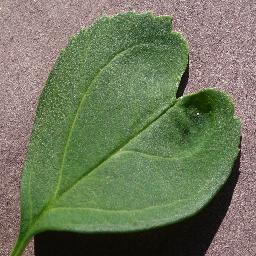
Label: Cherry___healthy